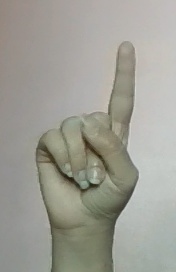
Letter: bb